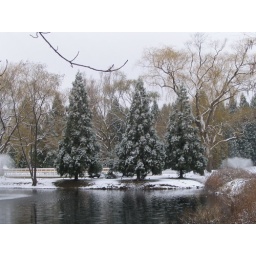
flower field in stony brook